Claes Hylinger

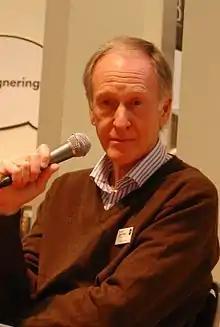

Claes Hylinger (born 1943) is a Swedish novelist, essayist, poet and literary critic. He made his literary debut in 1972 with the novel "I krig och kärlek". Among his other novels is "Ett långt farväl" from 1981. He was awarded the Dobloug Prize in 2002.